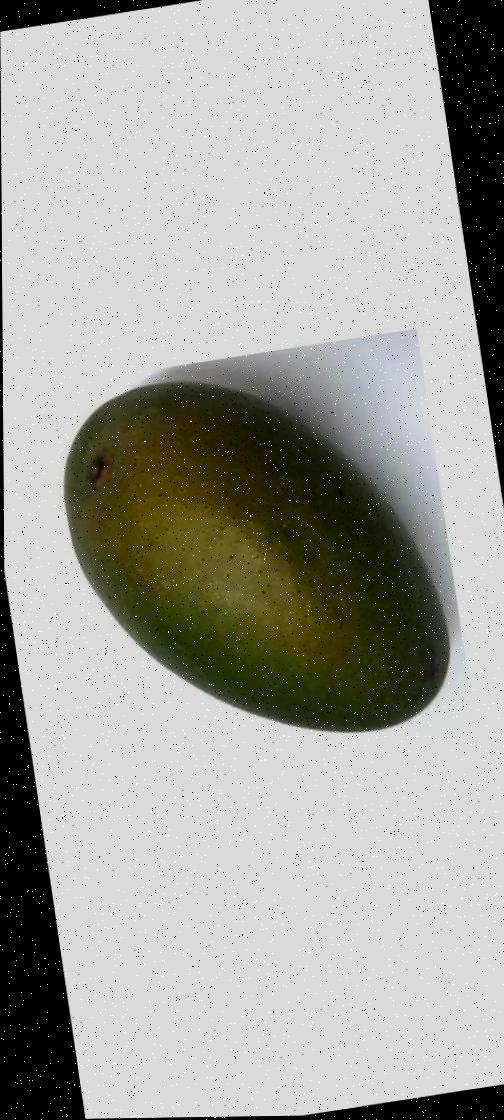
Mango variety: Ashshina Zhinuk